Nigel Mansell

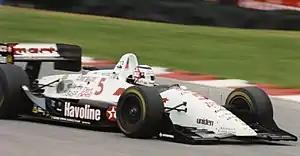
Mansell in the CART series in 1993

Mansell then signed with Newman/Haas Racing to pair with Mario Andretti in the CART series, replacing Mario's son Michael who moved to F1 and McLaren. At the season opener in Surfers Paradise, Australia, he became the first "rookie" to take pole position and win his first race. A few weeks later he suffered a substantial crash at the Phoenix International Raceway, severely injuring his back. At the 1993 Indianapolis 500, Mansell would lead the race only to finish third after losing the lead to Emerson Fittipaldi and Arie Luyendyk after a poor restart. On his 40th birthday Mansell would avenge his loss at Indianapolis to score a 200-mile race victory at New Hampshire International Speedway, perhaps his most exciting CART victory. He would go on to score five wins in the 1993 CART season, which, with more high-placed finishes, was good enough to earn him the championship. This enabled Mansell to become the only driver in history to hold both the Formula One and CART championships at the same time; when he won the 1993 CART championship he was still the reigning F1 world champion, the 1993 F1 championship not yet having been decided.